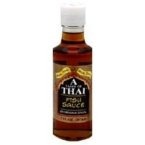
Item Name: Taste of Thai Fish Sauce - Case of 6 - 7 Fl oz.
Value: 42.0
Unit: Fl Oz

Price: 2.51